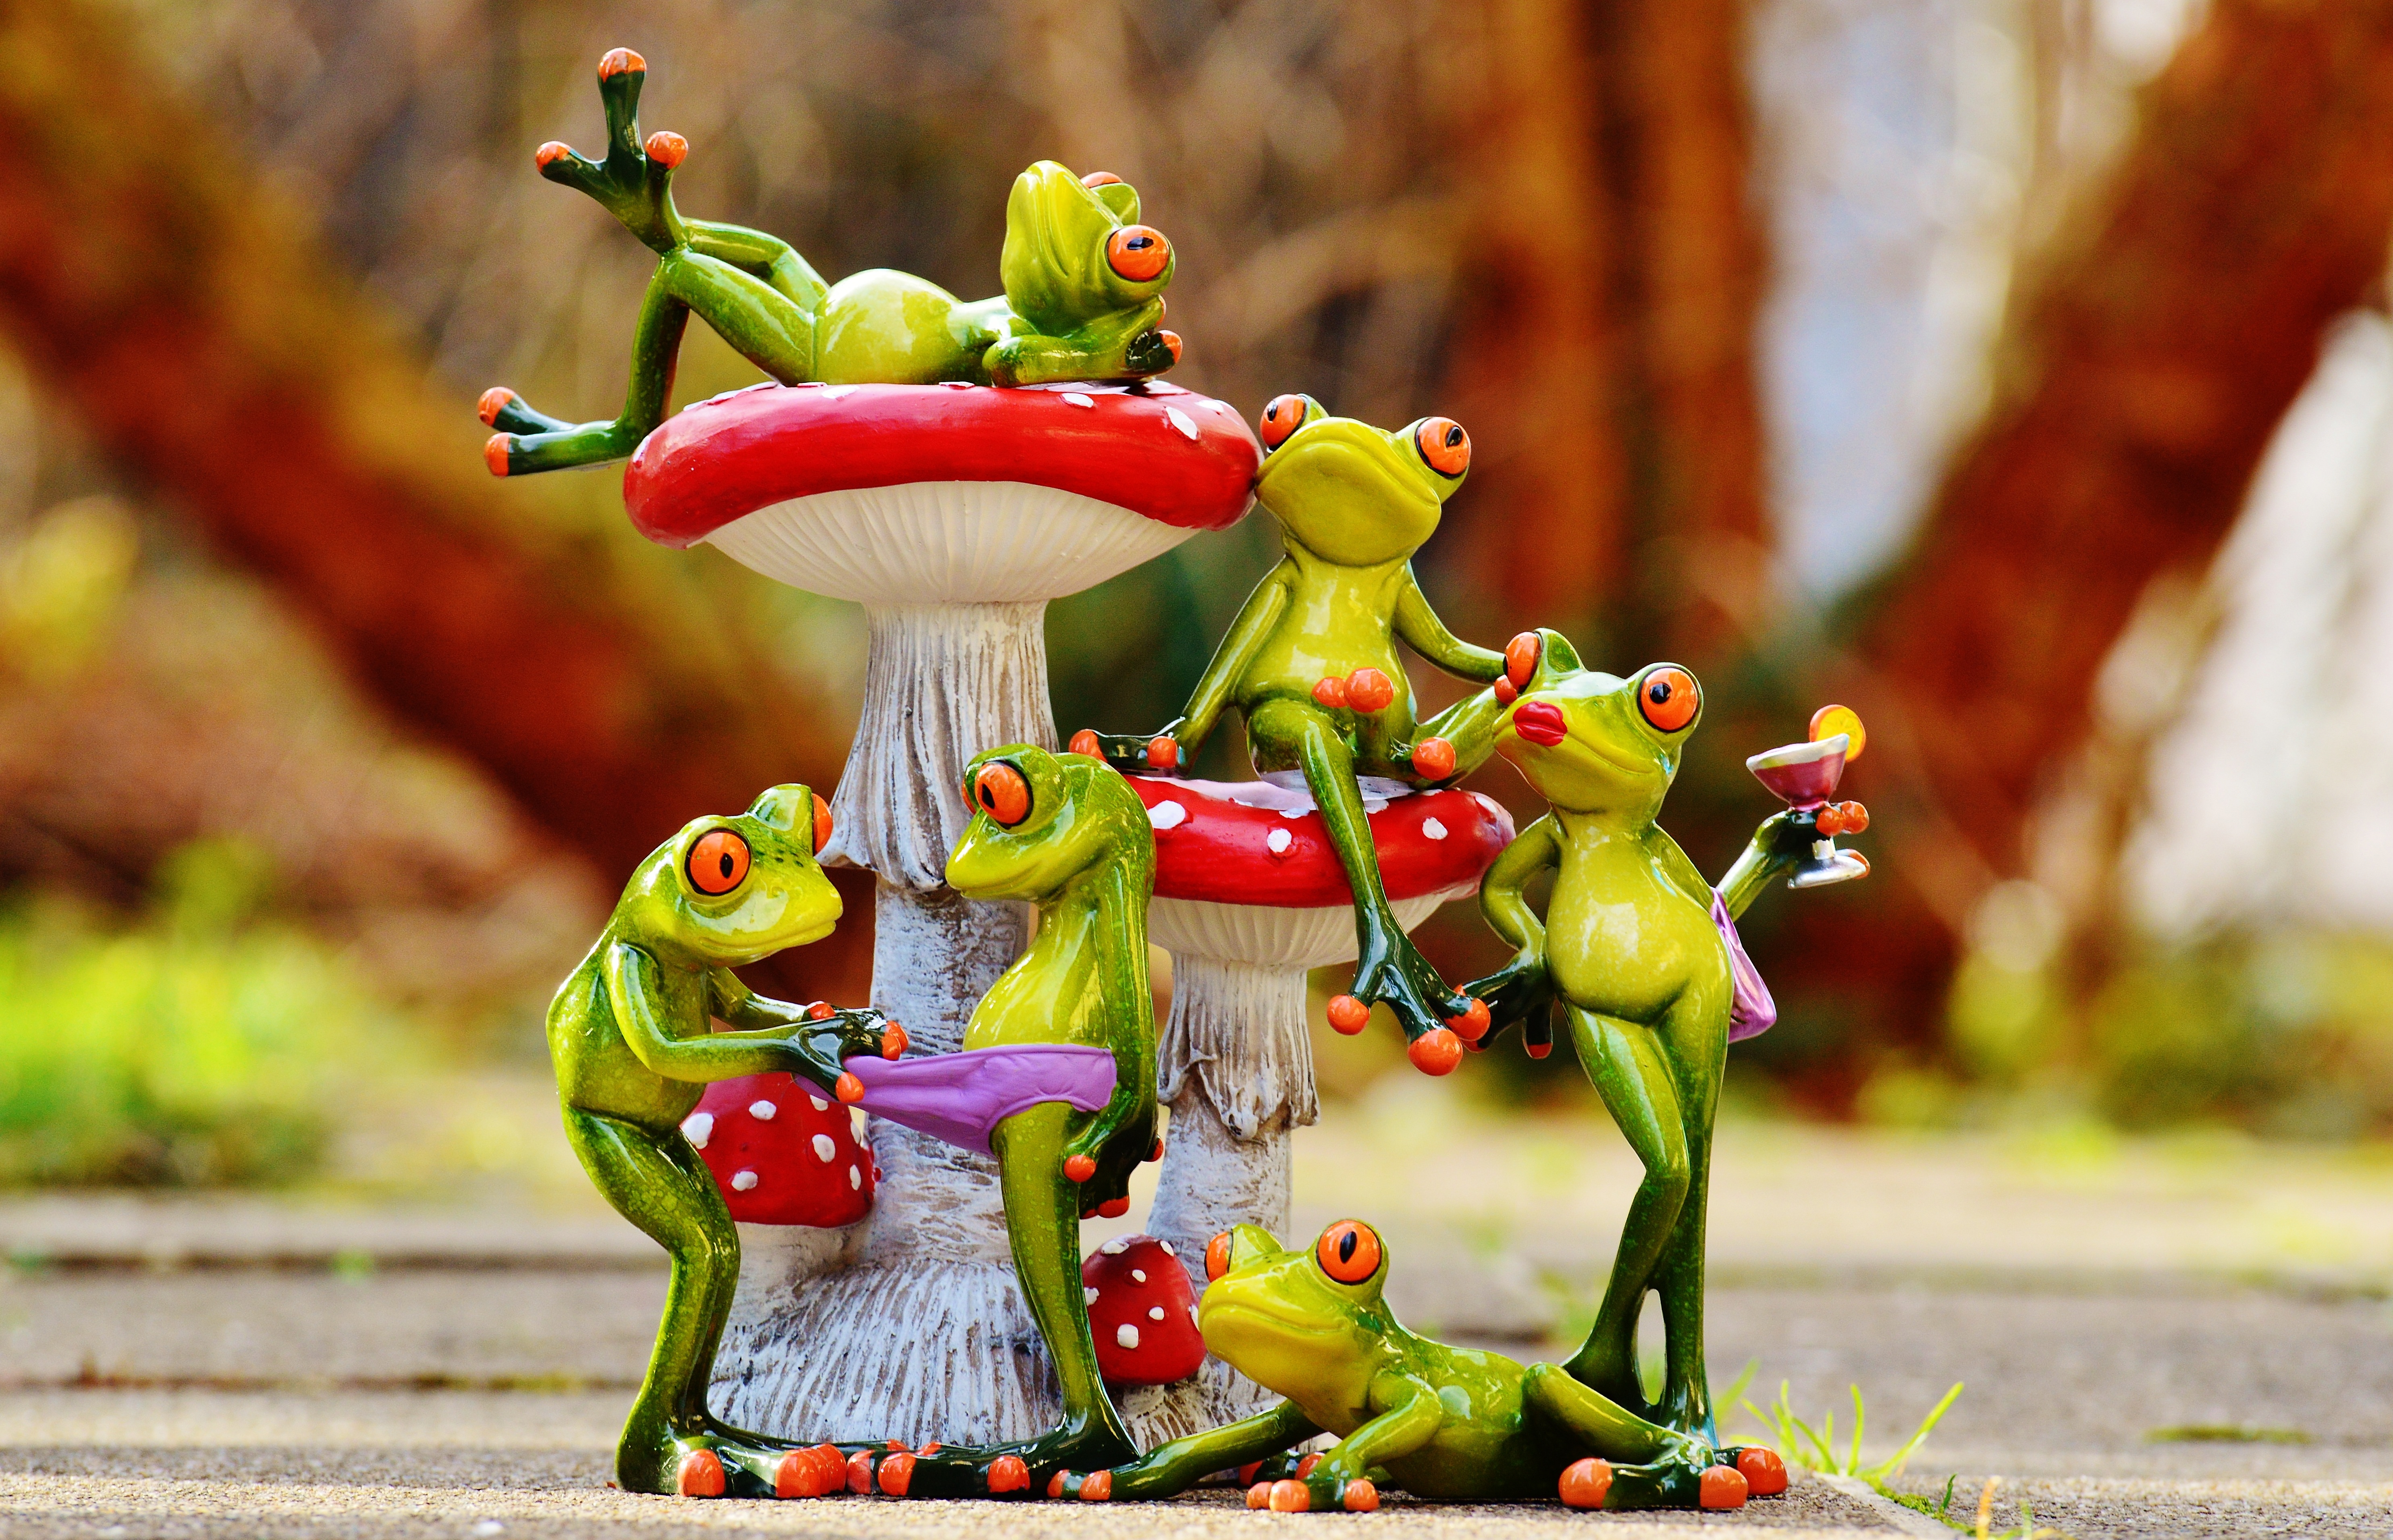
group, sweet, flower, cute, statue, love, food, together, toy, happy, relationship, mushrooms, animals, fly agaric, funny, figures, luck, togetherness, frogs, envious, envy